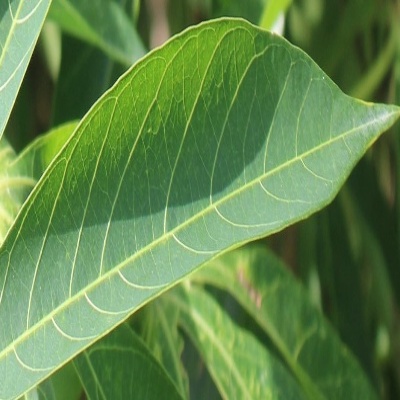
Crop: Cassava
Condition: healthy